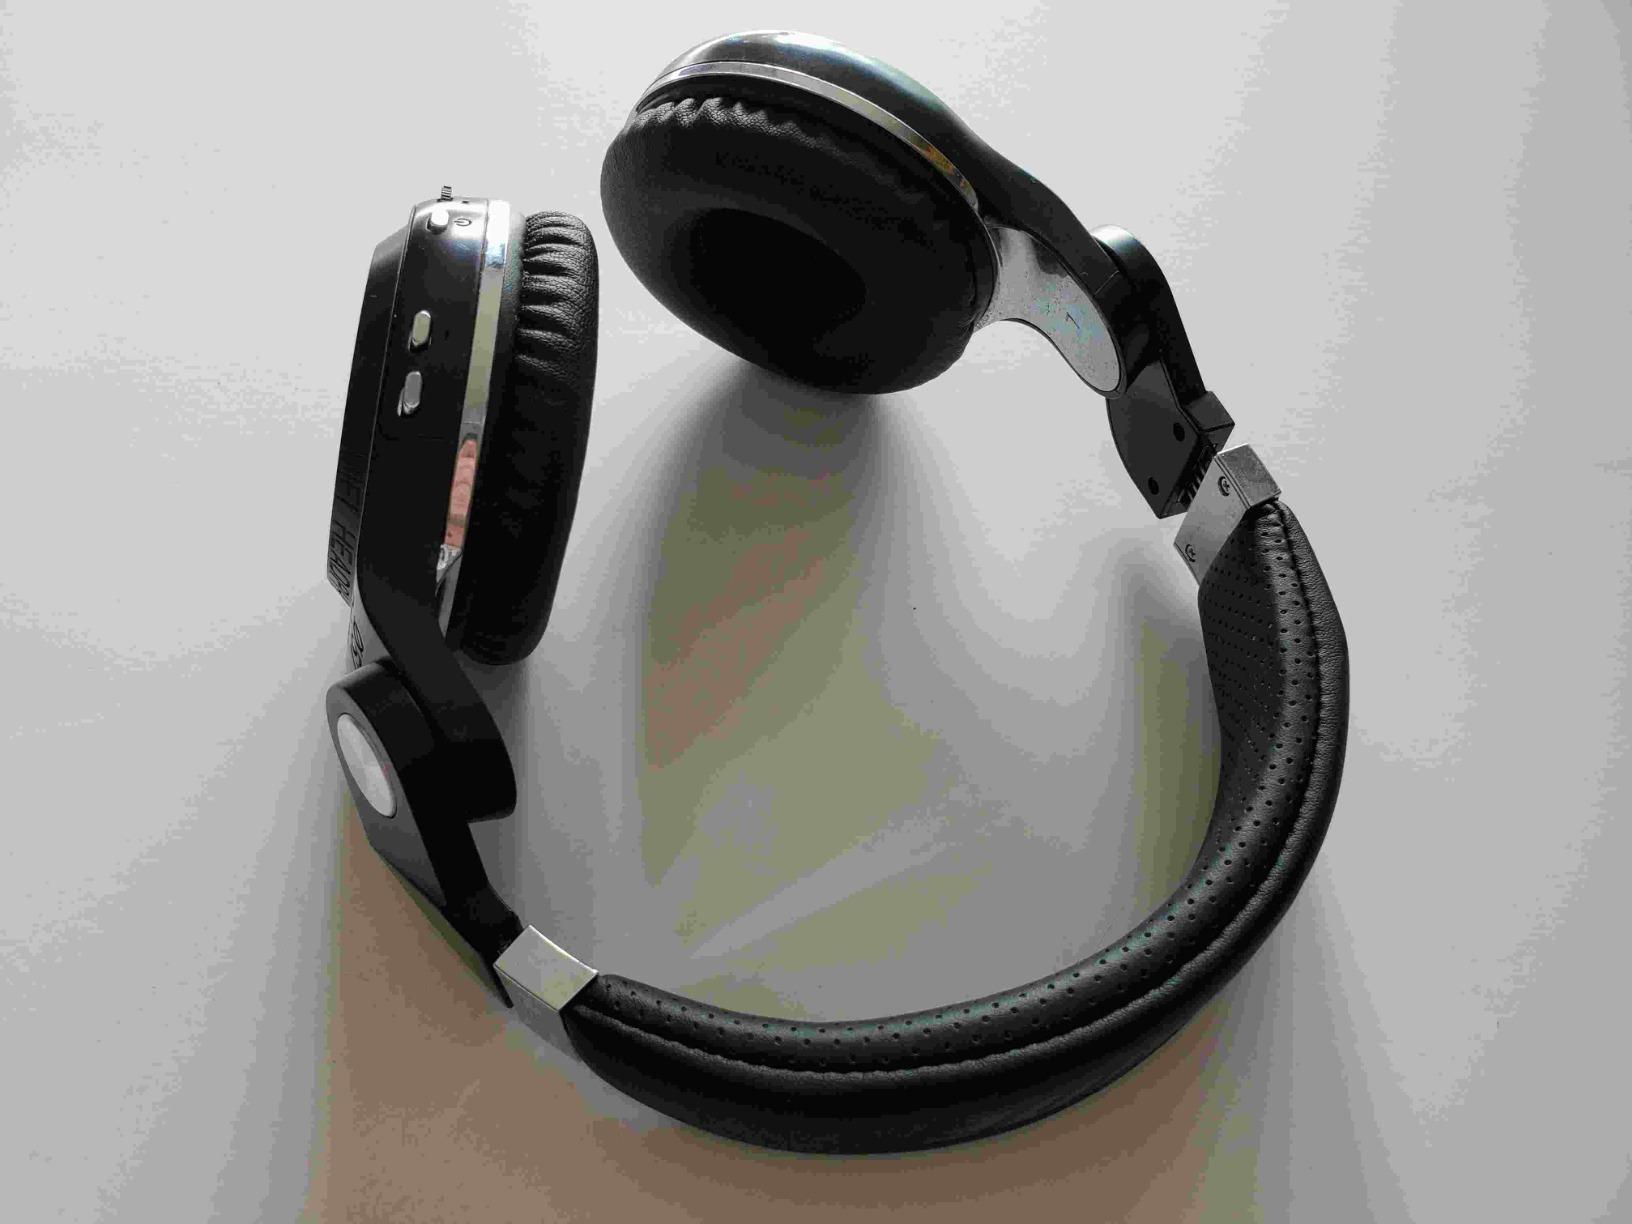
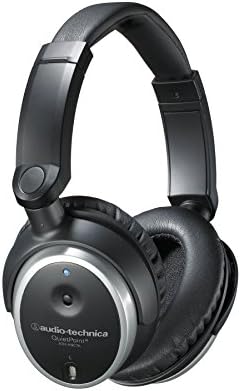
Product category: headphones
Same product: no